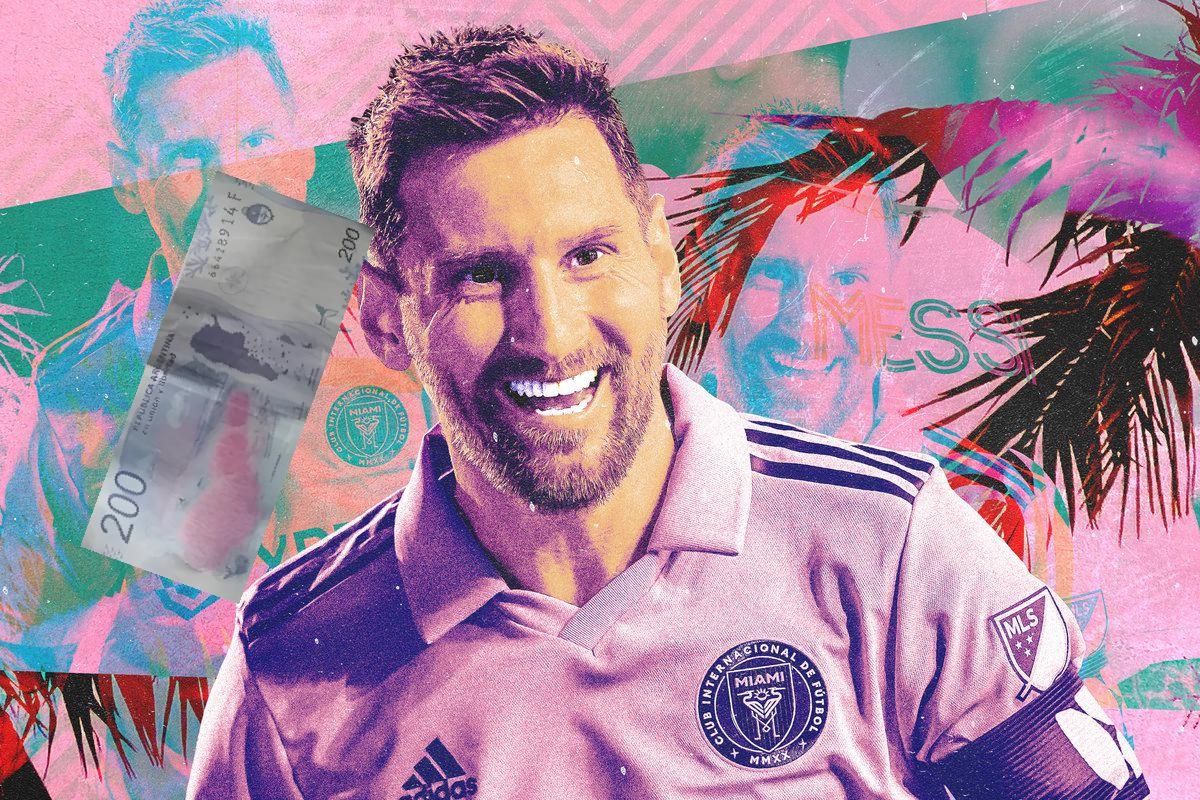
Denominación: 200